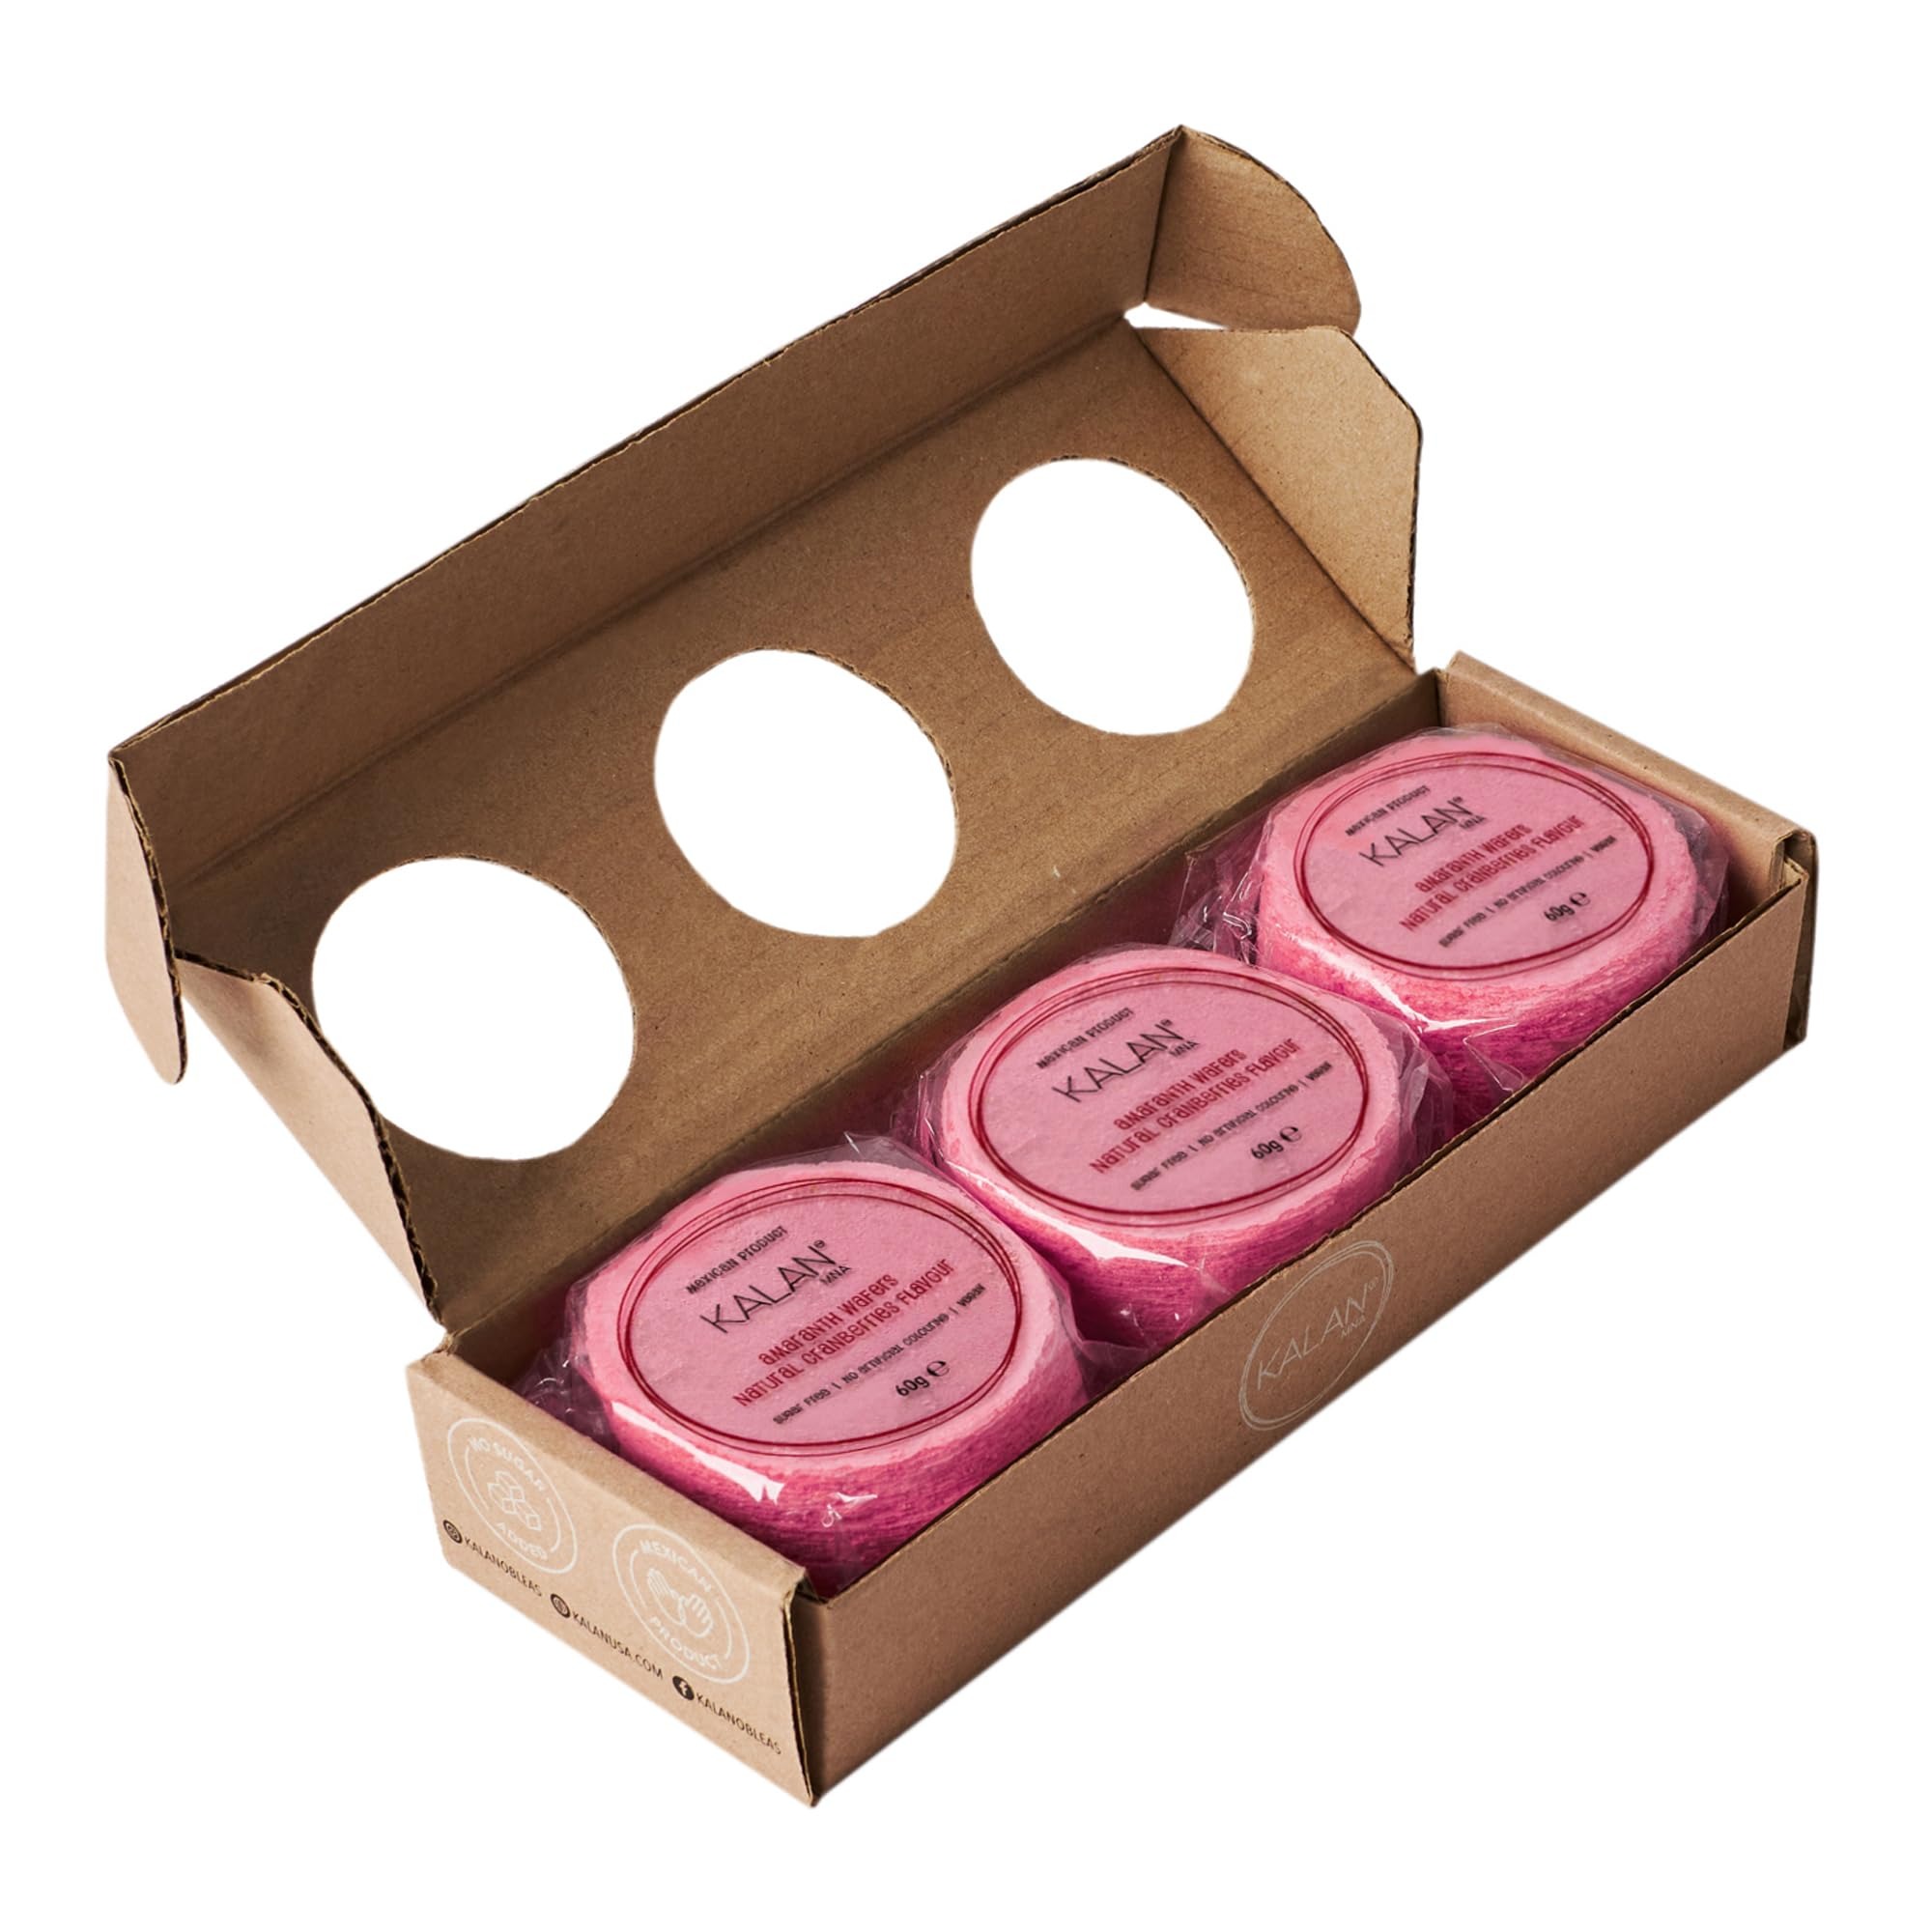
Item Name: Kalan Cranberry Amaranth Flour Wafer Thins, Vegan and Sugar-free, Pack of 3
Bullet Point 1: SUGAR-FREE DELIGHT: Indulge in sweetness without the added sugar guilt. Kalan Cranberry Wafers are a healthier choice for your cravings.
Bullet Point 2: LOW-CALORIE WONDER: Satisfy your taste buds without piling on the calories. These Mexican obleas are a smart snacking option.
Bullet Point 3: VEGAN AND DAIRY-FREE: Perfect for plant-based eaters. These delicious thin wafers align with your diet and don't contain any dairy.
Bullet Point 4: WHOLESOME GOODNESS: Enjoy the purity of natural ingredients. Kalan obleas keep it simple, with no artificial flavors or preservatives.
Bullet Point 5: VERSATILE AND TASTY: Elevate your meals with a sweet crunch. Use these wafer thins to enhance your dishes and discover healthy recipes.
Value: 3.0
Unit: Count

Price: 28.57